USS Enterprise (CVN-65)

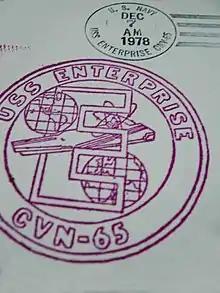
Maritime Mail – USS "Enterprise" – CVN-65 – US Navy Dec 7 am 1978

"Enterprise", and launched a total of 2,001 strike sorties by 30 July 1971. Strike operations in July were disrupted when the carriers on station evaded three typhoons: Harriet, Kim, and Jean. A slight increase in South Vietnam strike sorties occurred during the month. These were mainly visual strikes against enemy troop positions and in support of U.S. helicopter operations. From August–November 1971, "Enterprise" was in operations on Yankee Station.